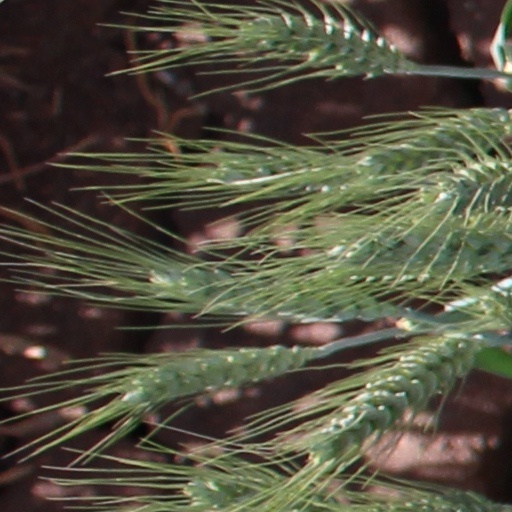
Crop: wheat